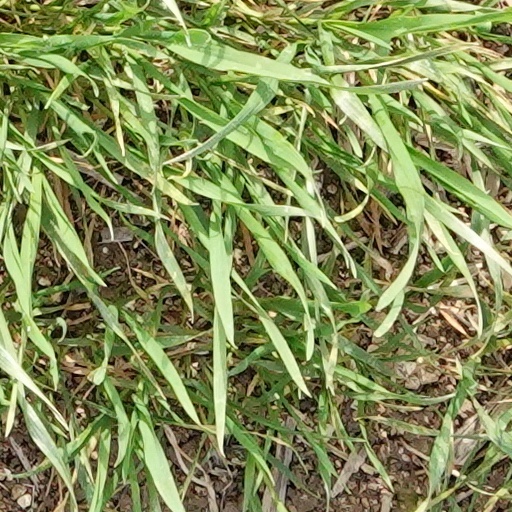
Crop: wheat